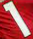
Number: 1